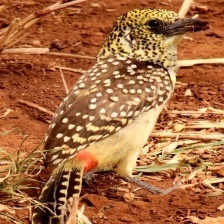
Species: D-ARNAUDS BARBET
Scientific name: TRACHYPHONUS DARNAUDII